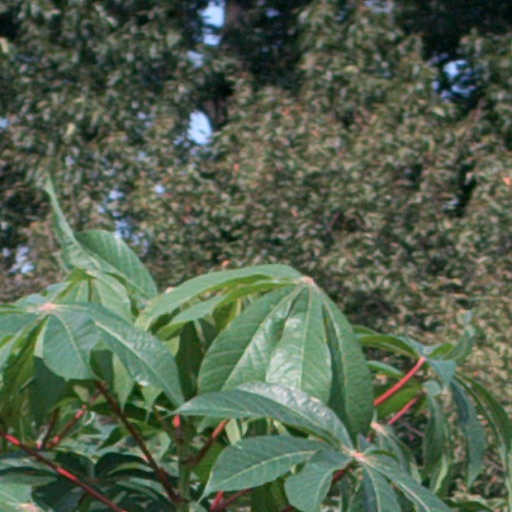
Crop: cassava